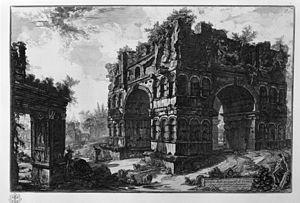
Le forum Boarium est l'un des plus anciens forums romains.